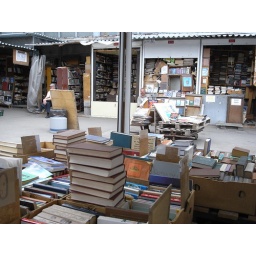
Petrovka book market in Kiev